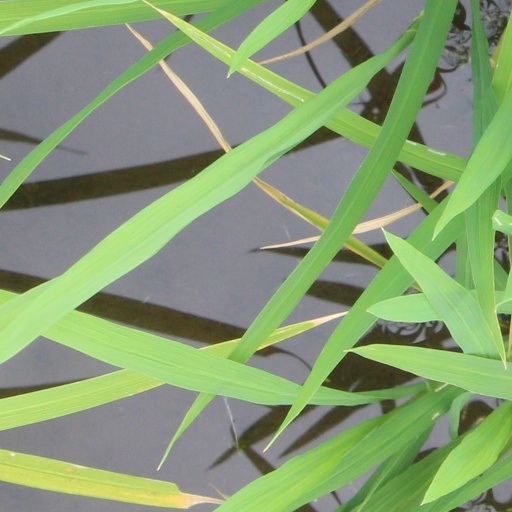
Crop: rice